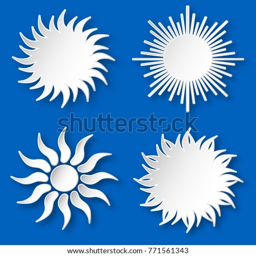
set of white paper bright shining suns icons on the sky , isolated over blue .